Słupsk railway station

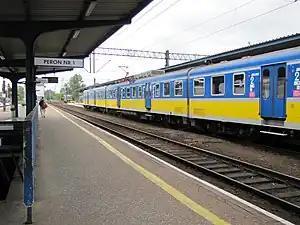
Słupsk railway station in 2013

Słupsk railway station is a PKP and a PR railway station in Słupsk (Pomeranian Voivodeship), Poland. It is a junction station, the railway line No. 202 from Gdańsk Główny to Stargard intersects here with the railway line No. 405, connecting the station with Ustka.